Fulda station

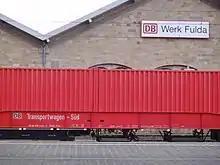
DB Netz Notfalltechnik train at Fulda station.

Fulda station is, in addition to Leipzig Hauptbahnhof and Wanne-Eickel Hauptbahnhof, one of the three locations of DB Netz Notfalltechnik in Germany.